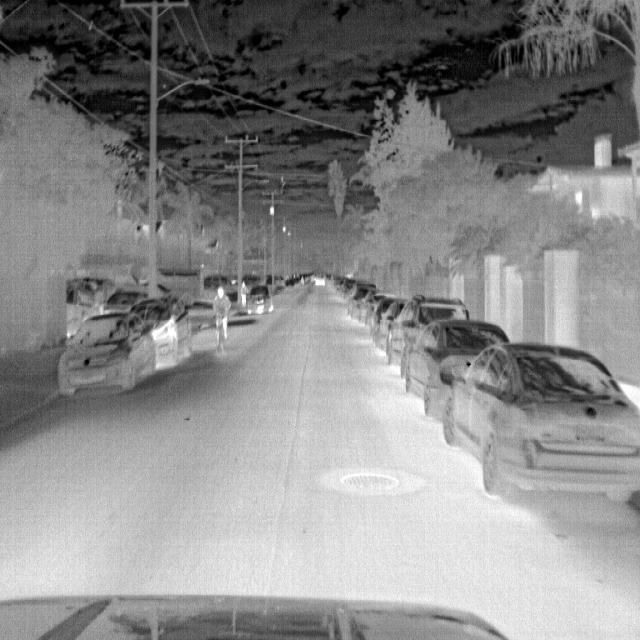
Detected objects:
label: person